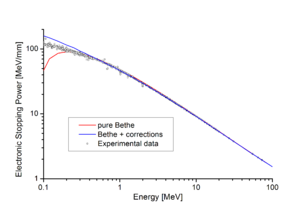
La formule de Bethe décrit la perte d'énergie de particules chargées rapides en traversant la matière. Une première version non-relativiste fut créée par Hans Bethe en 1930, puis modifiée par Bethe pour obtenir une version cohérente avec les données expérimentales qui s’appuie sur des effets relativistes, en 1932.